Ivane Javakhishvili Institute of History and Ethnology

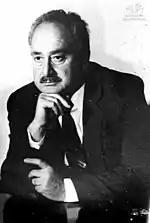
Malkhaz Abdushelishvili – One of the founders of the Georgian Anthropological School

Giorgi Chitaia laid the foundation for the study of residential and agricultural buildings and types of settlements based on ethnographic data. Residential buildings in different parts of Georgia were studied by Tinatin Ochiauri, Valerian Itonishvili ("Residential buildings in the valley in the past and now"), Julieta Rukhadze and others. The staff of the institute also studied the mills spread in Georgia (S. Bedukadze), folk transport (Mikheil Gegeshidze), Georgian ceramic (Luba Bochorishvili) and metallurgy, wooden utensils and others. From 1962 to 1968, members of the ethnography department studied cult monuments in the mountains of eastern Georgia.